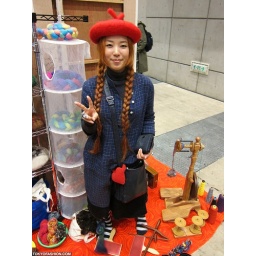
A picture of a Japanese girl who makes cute hats at Design Festa #30 in Tokyo, Japan - 2009.